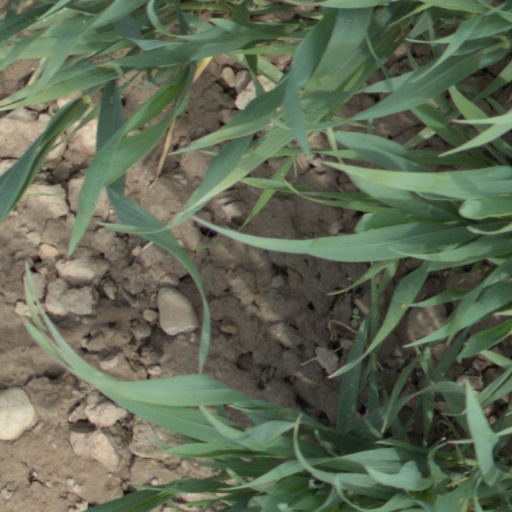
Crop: wheat